Canada's Air Defence

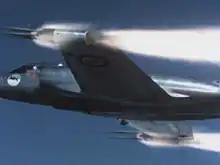
Live firing of CF-100 wingtip rocket tubes took place at the CFB Cold Lake, Alberta, firing range.

Typical of the NFB's series of short training films for the RCAF, "Canada's Air Defence" relied heavily on military assistance in obtaining footage. The film incorporated footage shot in 1956 at bases where No. 433 All-Weather (Fighter) Squadron operated. After the Second World War, the squadron, originally a heavy bomber squadron in Europe, reformed as a fighter squadron at Cold Lake, Alberta, on November 15, 1954. A move to North Bay, Ontario, came in October 1955, where the squadron flew CF-100 aircraft on North American air defence until being disbanded on August 1, 1961.